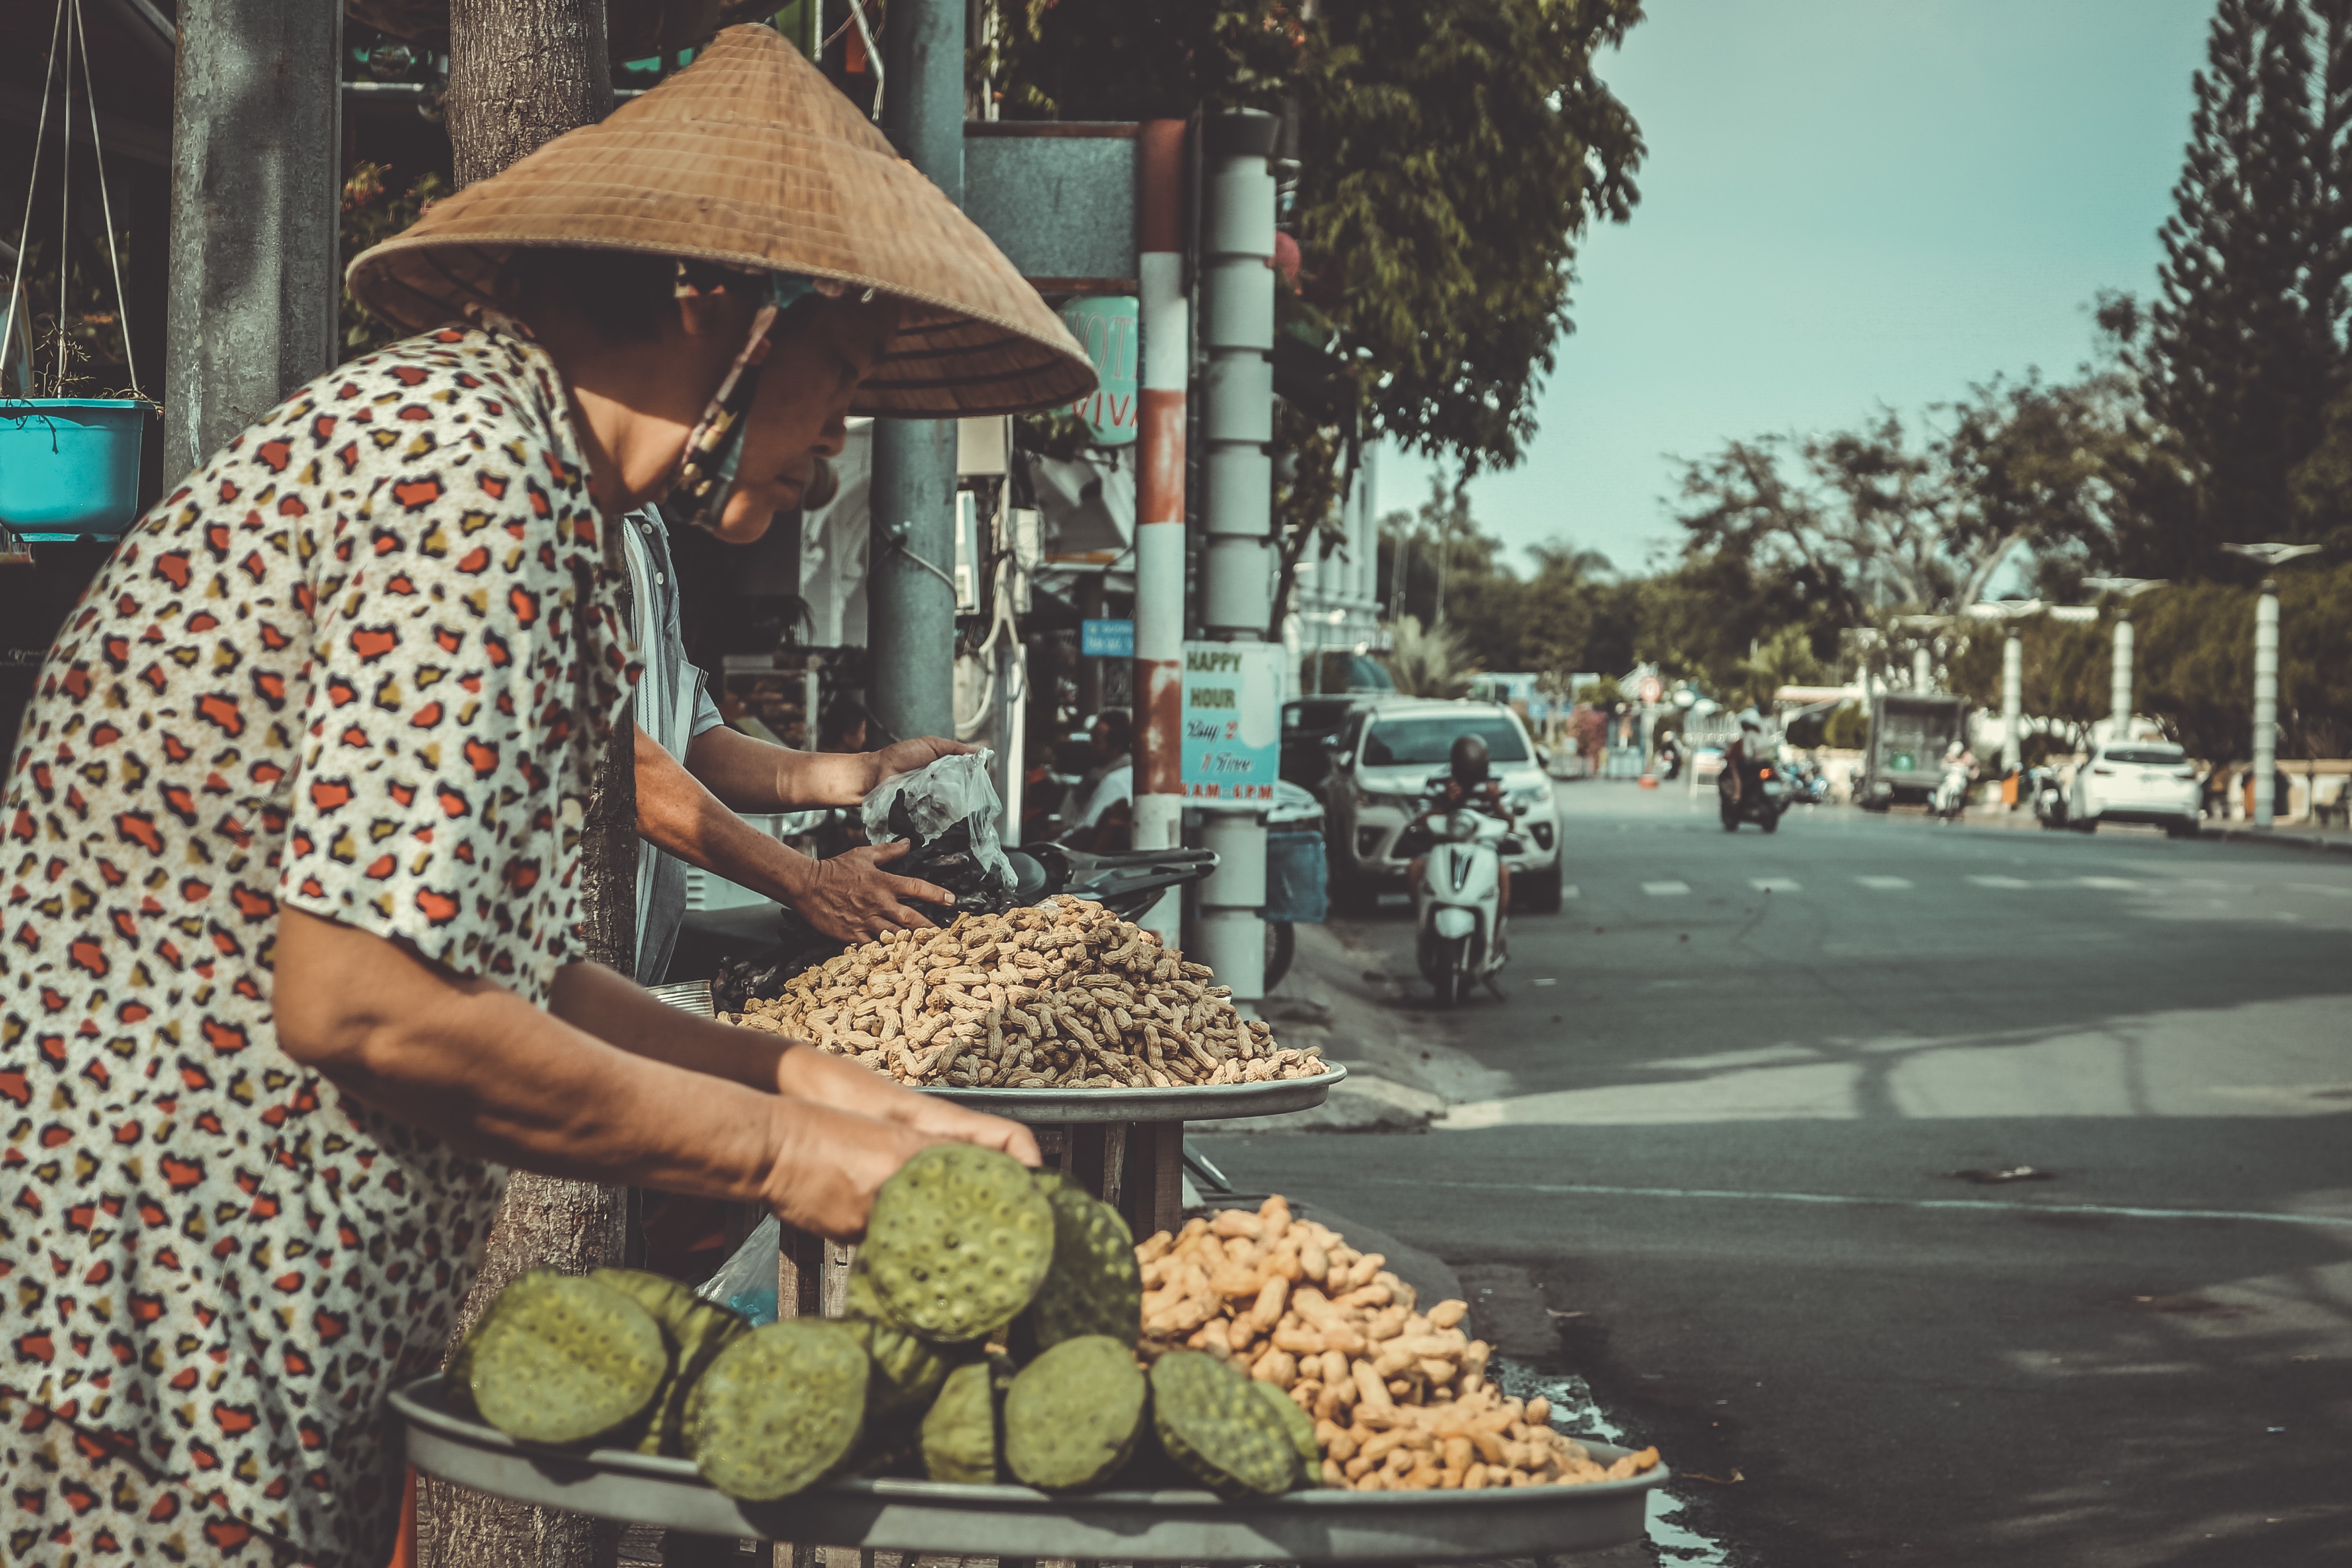
hawker, street food, selling, food, snack, plant, vegetable